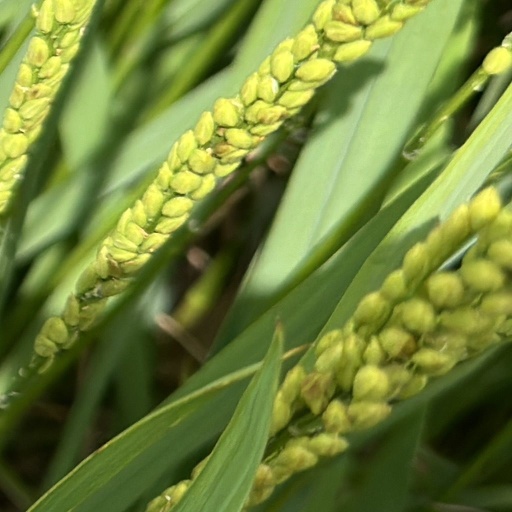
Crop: rice